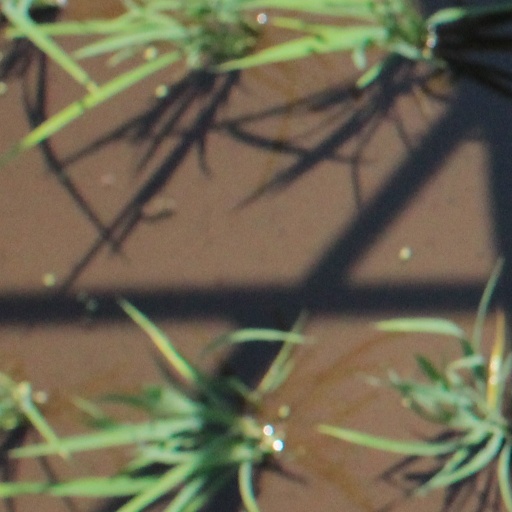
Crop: rice